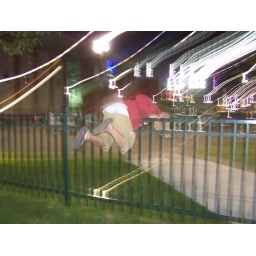
my brother re-demonstrating how we hopped over the ford field fence